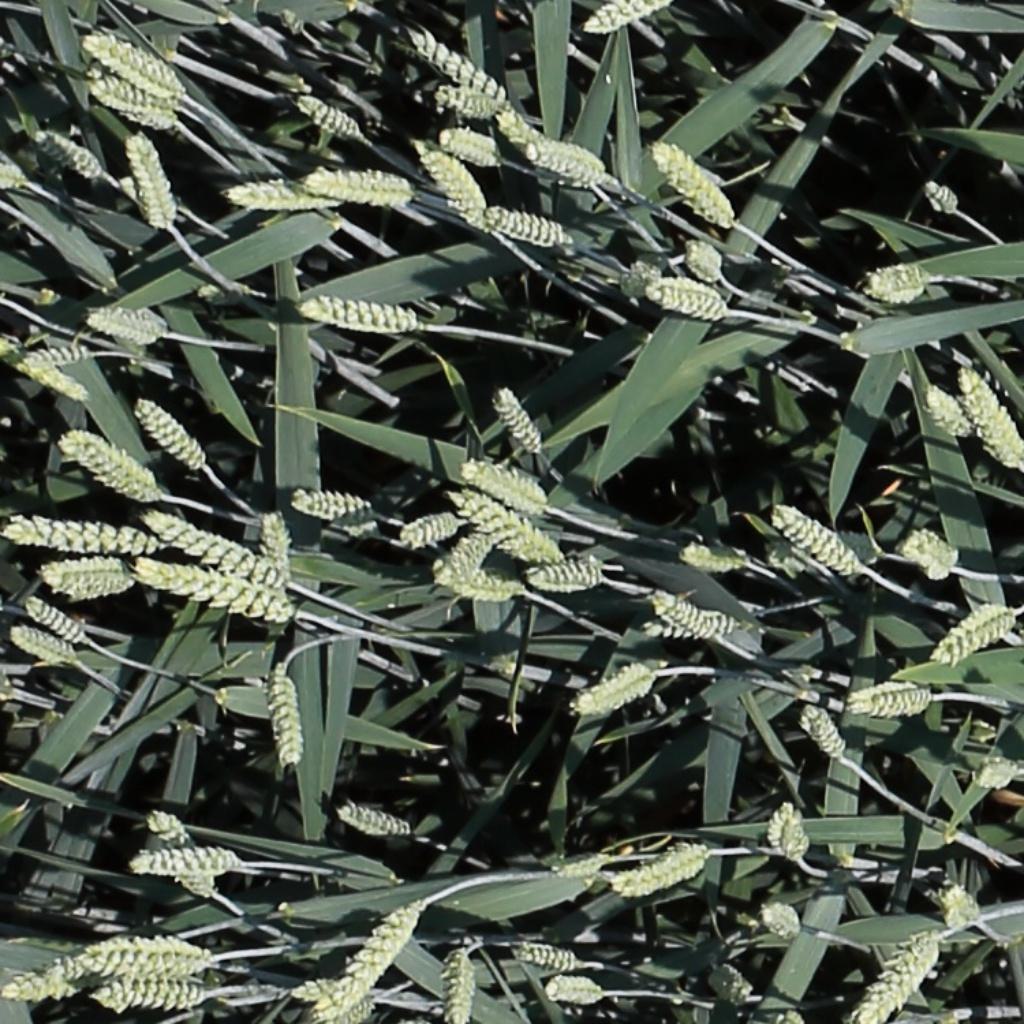
Country: Switzerland
Location: Usask
Wheat development stage: Filling